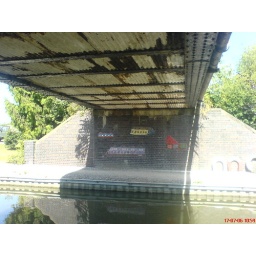
18 under the bridge by the boat yard